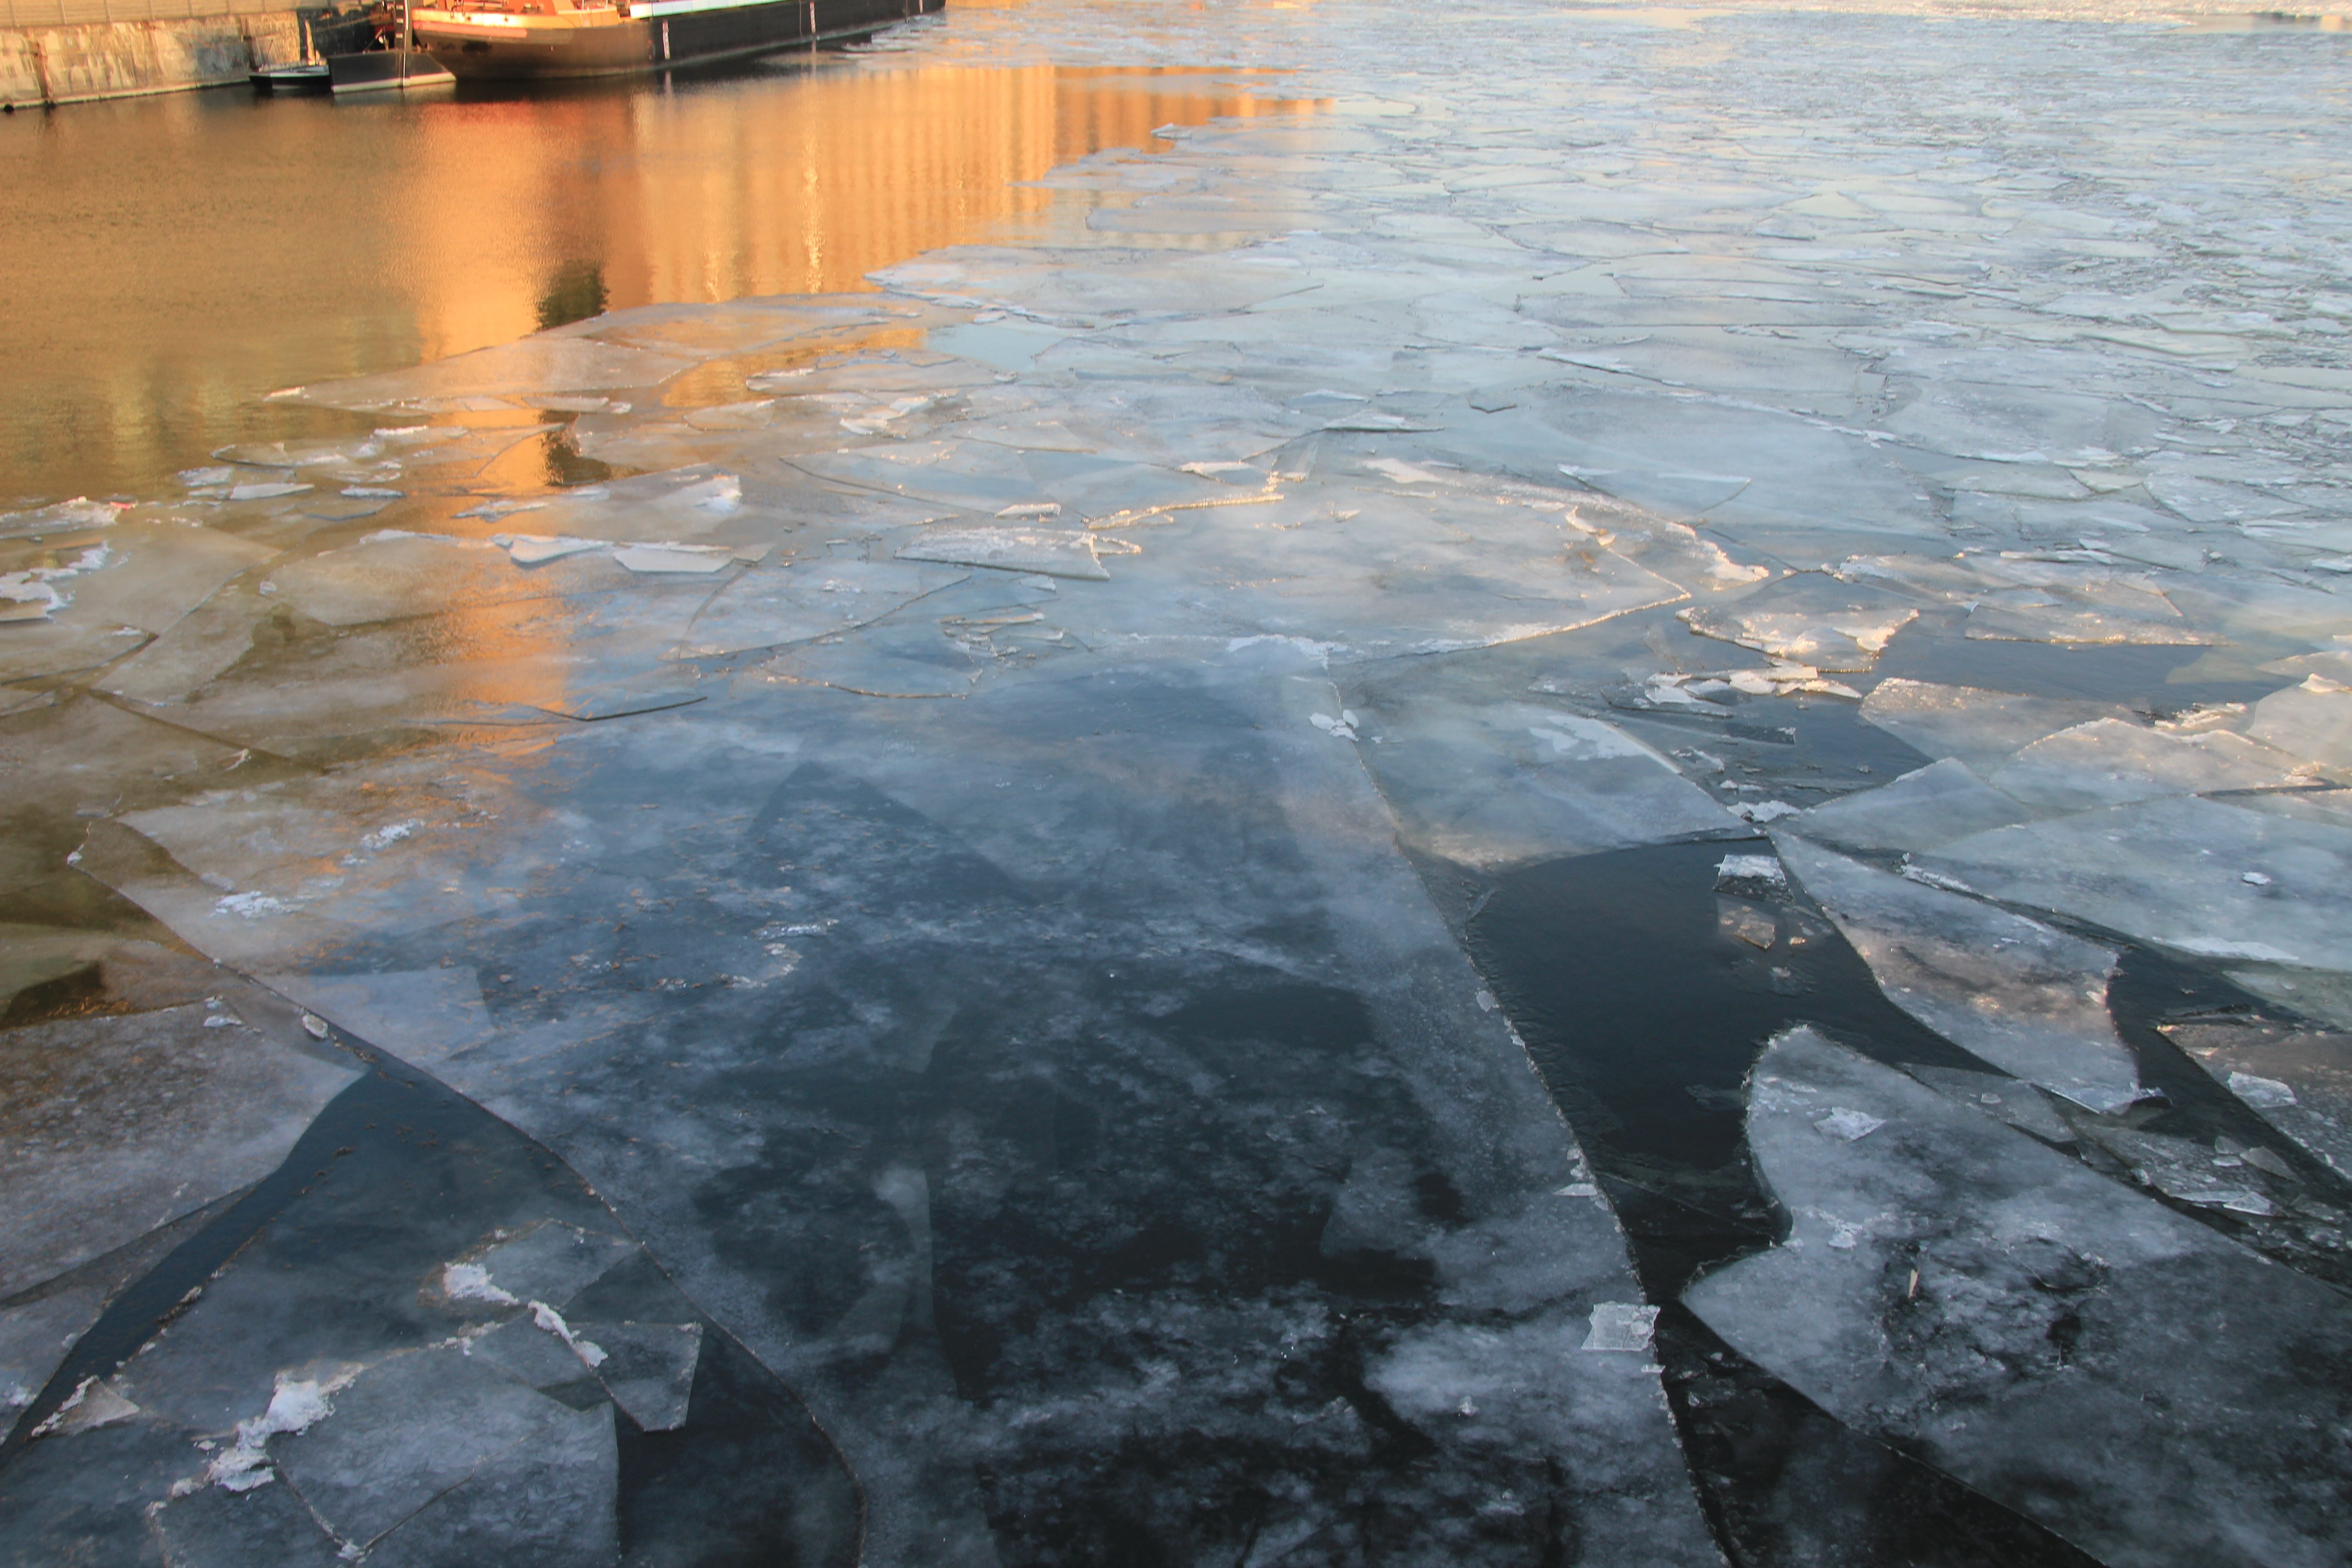
sea, water, rock, winter, sun, wave, river, ice, reflection, frozen, ice floes